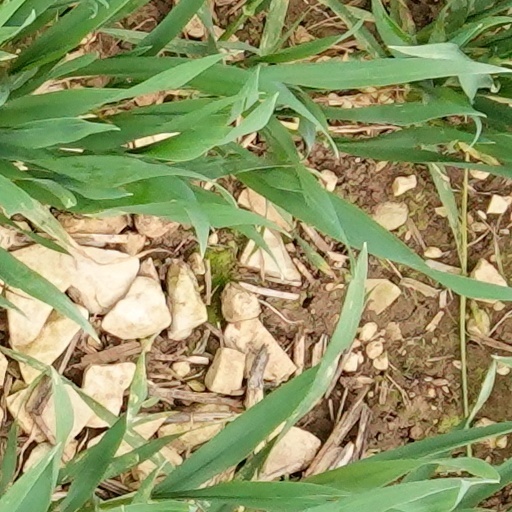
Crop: wheat